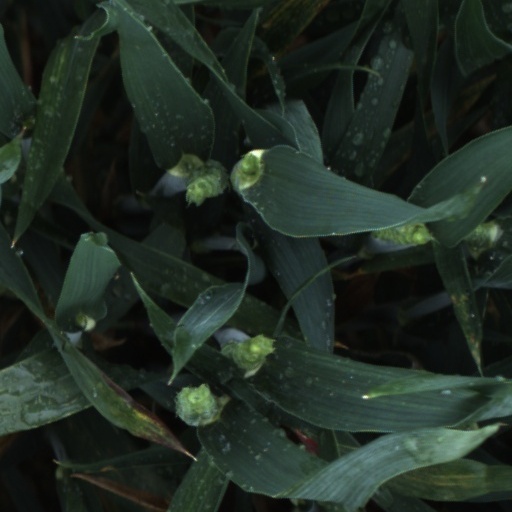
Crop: wheat